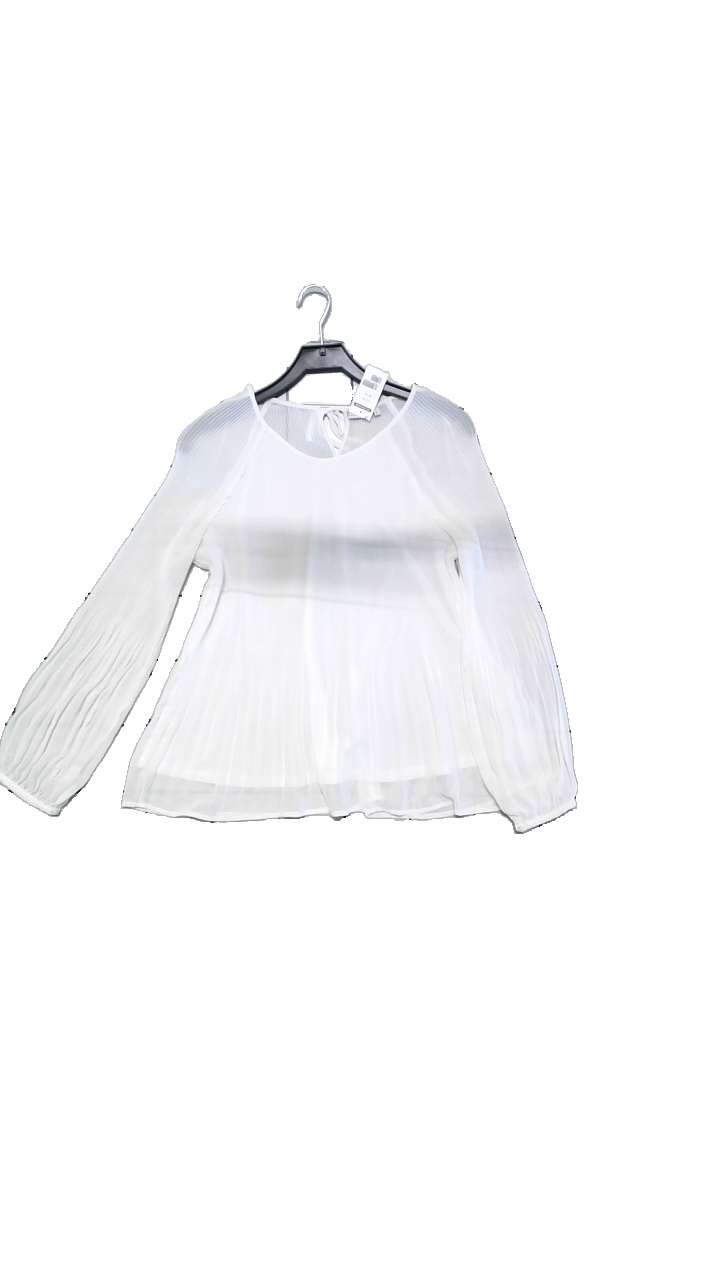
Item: Top (Ladies)
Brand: Fransa
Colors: White
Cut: Loose
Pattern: Other
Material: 100% polyester
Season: All
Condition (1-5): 4
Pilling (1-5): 4
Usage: Reuse
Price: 50-100